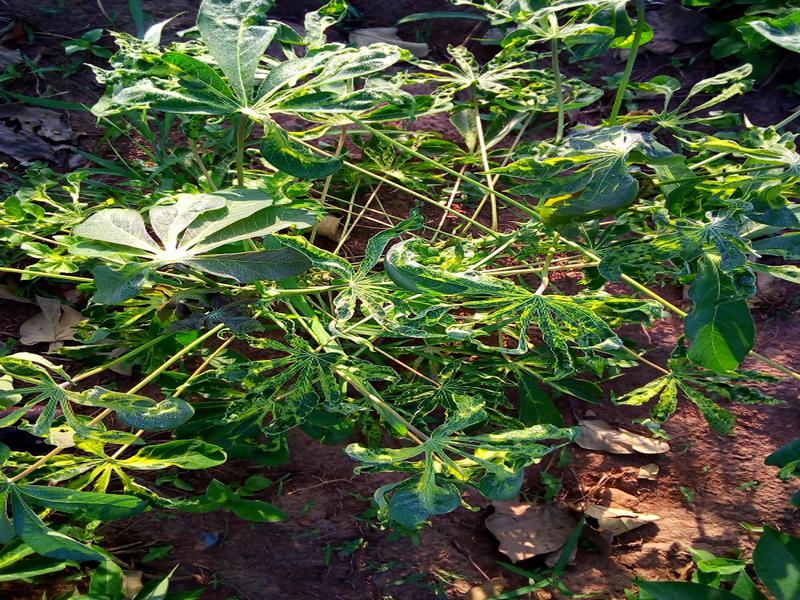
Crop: cassava
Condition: mosaic_disease